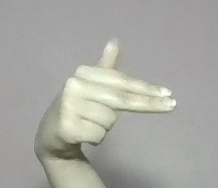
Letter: ghain